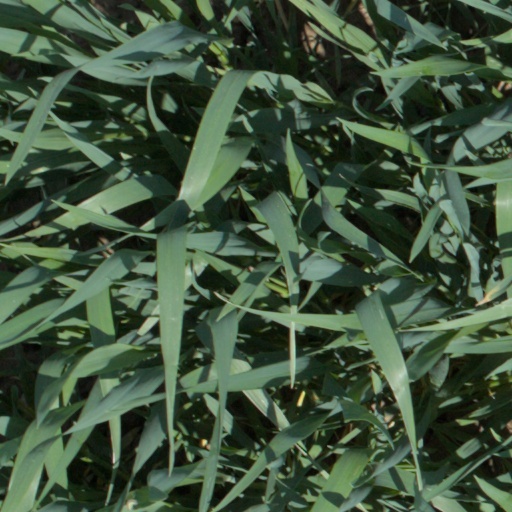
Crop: wheat